The Revolution of Birdie Randolph

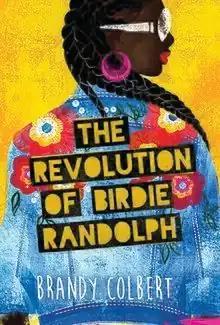
First edition book cover

The Revolution of Birdie Randolph is a 2019 young adult novel by Brandy Colbert about a teenage girl who must learn to be her authentic self beyond her family's expectations.